Miniskirt

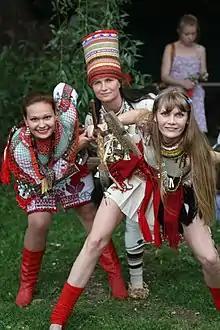
Female members of modern Erzyan folk band Oyme wearing costumes similar to ones described by Melnikov-Pechersky

Russian writer Pavel Melnikov-Pechersky has noted numerous times in his ethnographic works about the 19th century Mordvin (Erzya and Moksha) people that their culture valued the beauty of female legs, and Mordvin women could wear short (a kind of traditional skirt).